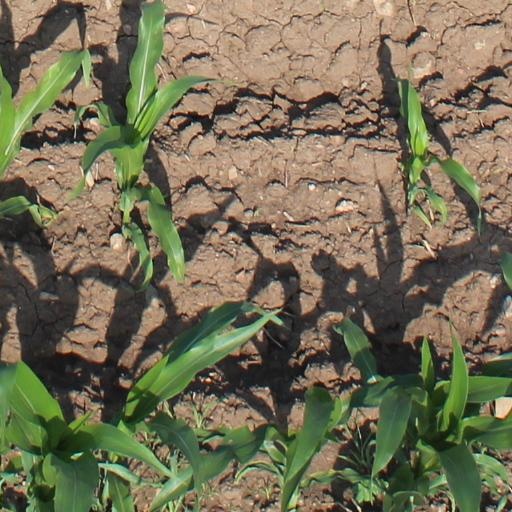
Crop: maize; corn